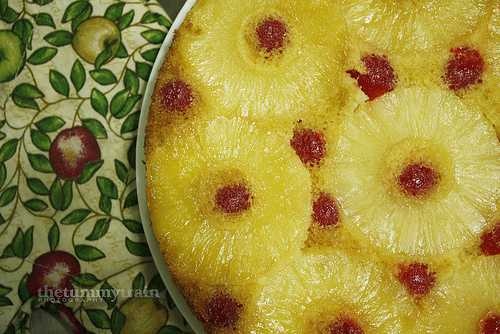
Label: Pineapple